Elsa G. Vilmundardóttir

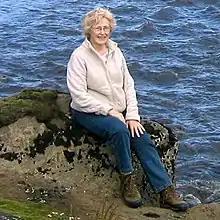
Elsa G Vilmundardóttir (2004)

Elsa Guðbjörg Vilmundardóttir (27 November 1932 - 2008) was the first Icelandic woman to complete a degree in geology and was the country's first female geologist. But she did much more outside of the field of geology, and was very involved in her community. She was a co-founder of the Icelandic Earth Association, being its chair for four years.